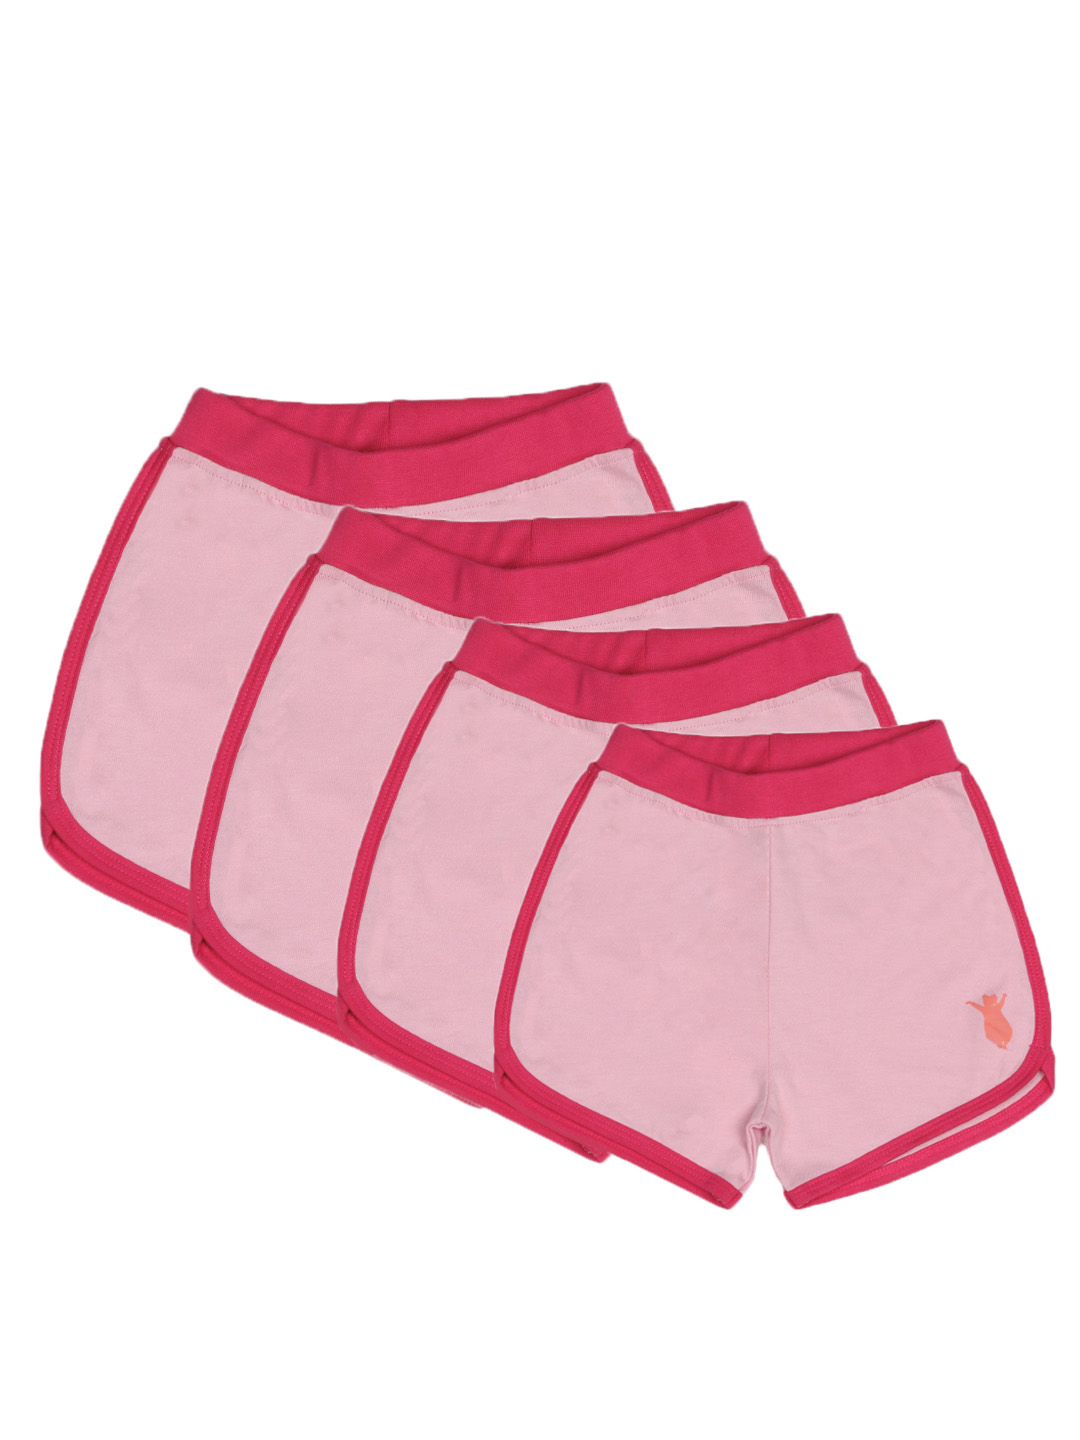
Madagascar3 Girls Pink Shorts
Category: Apparel / Bottomwear / Shorts
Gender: Girls
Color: Pink
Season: Summer 2012
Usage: Casual